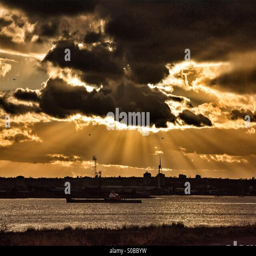
a ship sails up river during a spectacular sunset